Konstantin Basyuk

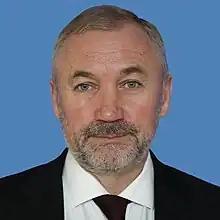

Konstantin Vladimirovich Basyuk (Russian: Константин Владимирович Басюк; born on 29 May 1966) is a Russian businessman and politician, who serves as Russian Federation Senator from Kherson Oblast since 2022.